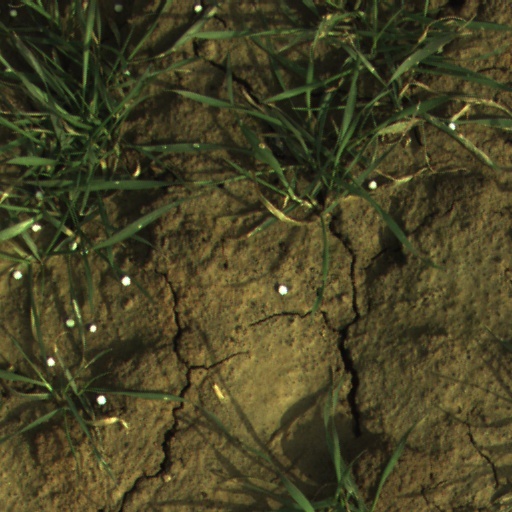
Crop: wheat